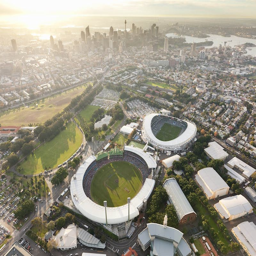
sports facility guided walking tour birds eye view .